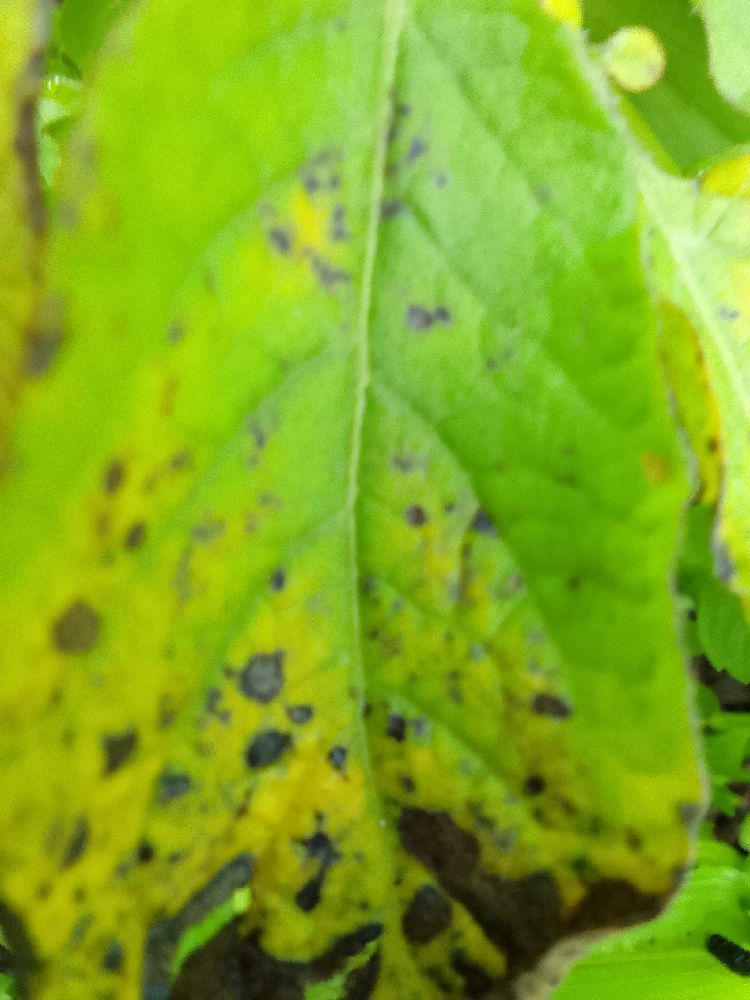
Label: Early blight